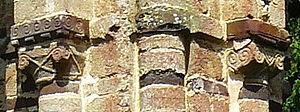
L'abbaye Notre-Dame-du-Nid-au-Merle ou abbaye de Saint-Sulpice des Bois est située sur le territoire de la commune française de Saint-Sulpice-la-Forêt, dans l’ancienne forêt du Nid-au-Merle, aujourd’hui forêt de Rennes.